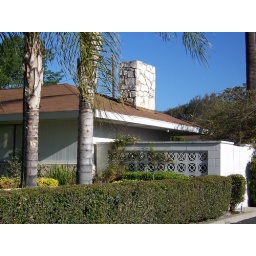
Flagstone chimney and concrete screen in the wall